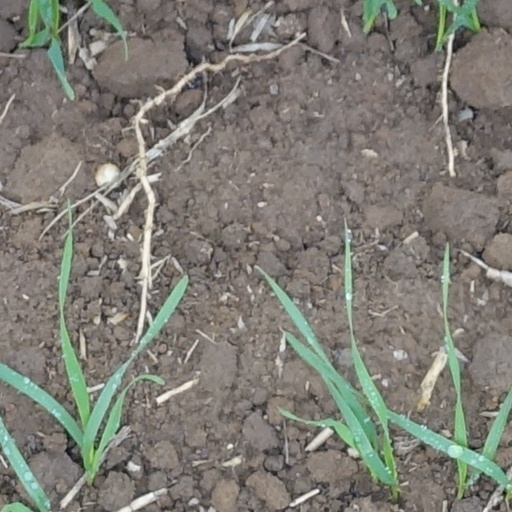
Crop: wheat